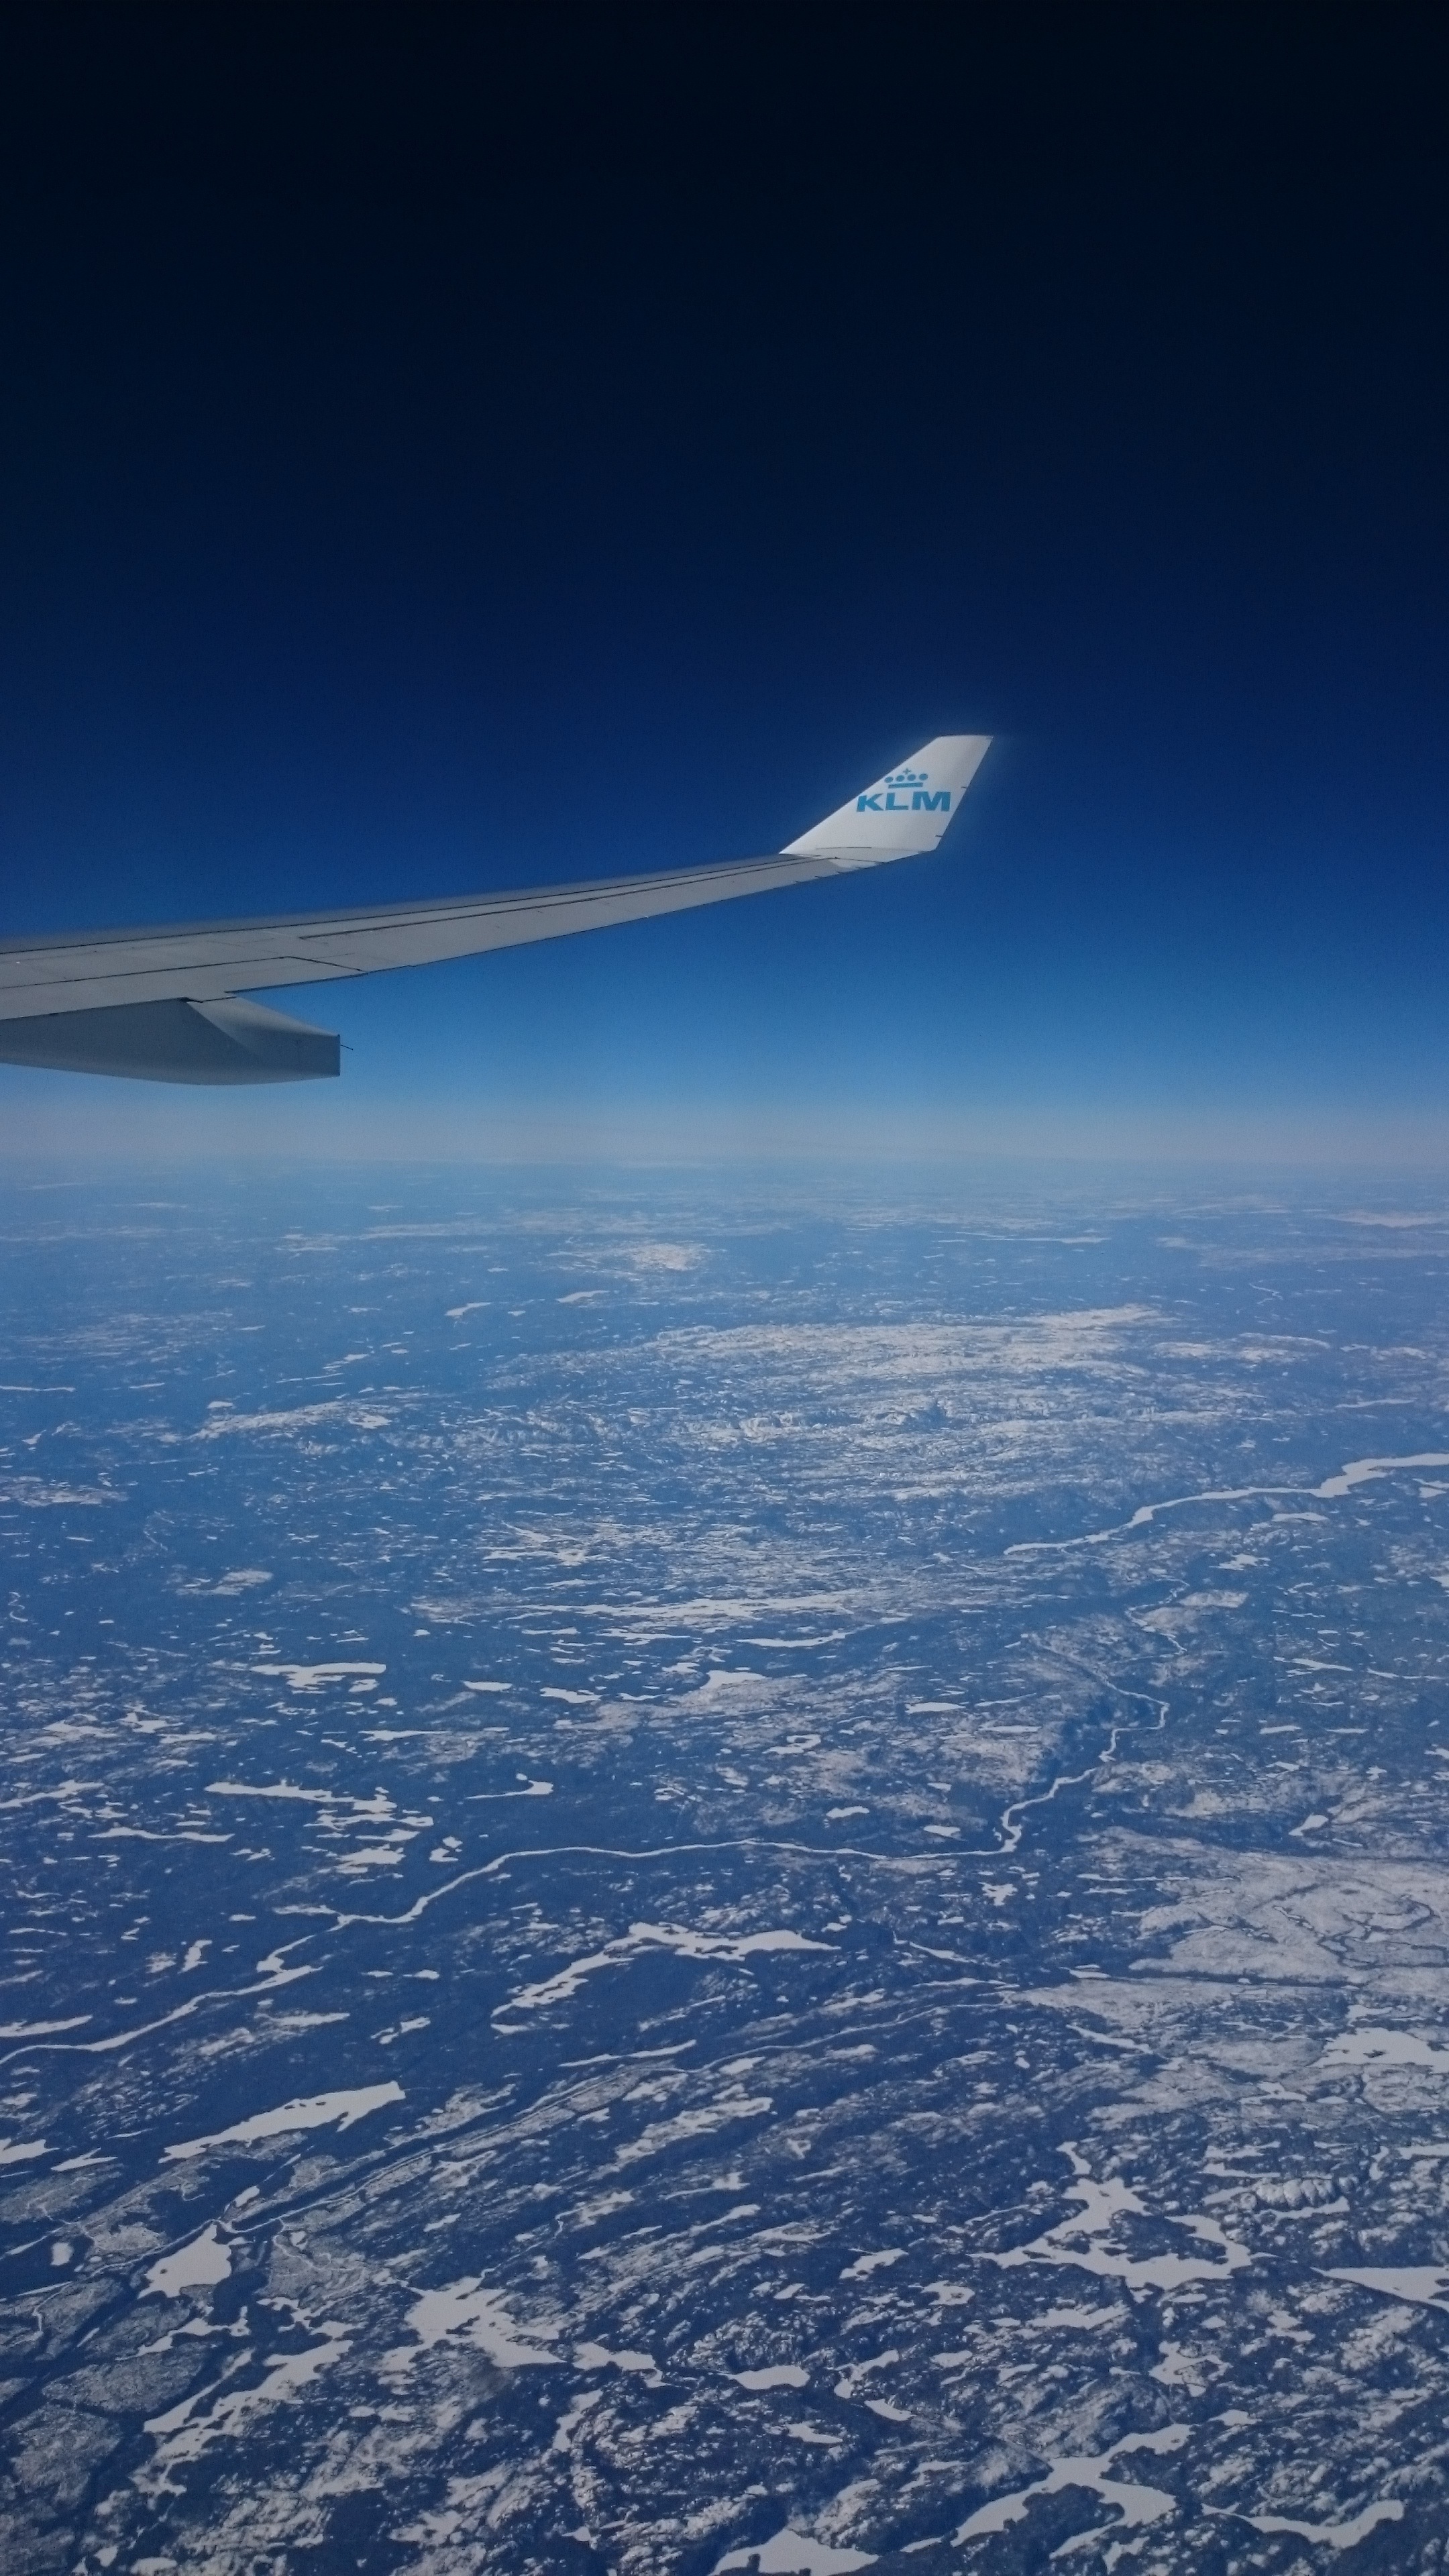
sea, ocean, horizon, wing, cloud, sky, night, city, atmosphere, fly, airplane, aircraft, ice, reflection, vehicle, flight, blue, arctic, outer space, earth, arctic ocean, aerial photography, atmosphere of earth